Warburton Gamble

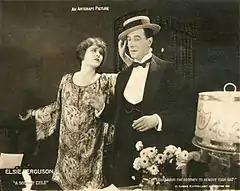
Gamble with Elsie Ferguson in "A Society Exile" 1919.

Evelyn Charles Warburton Gamble (16 December 1882 – 27 August 1945) was a British stage and film actor.